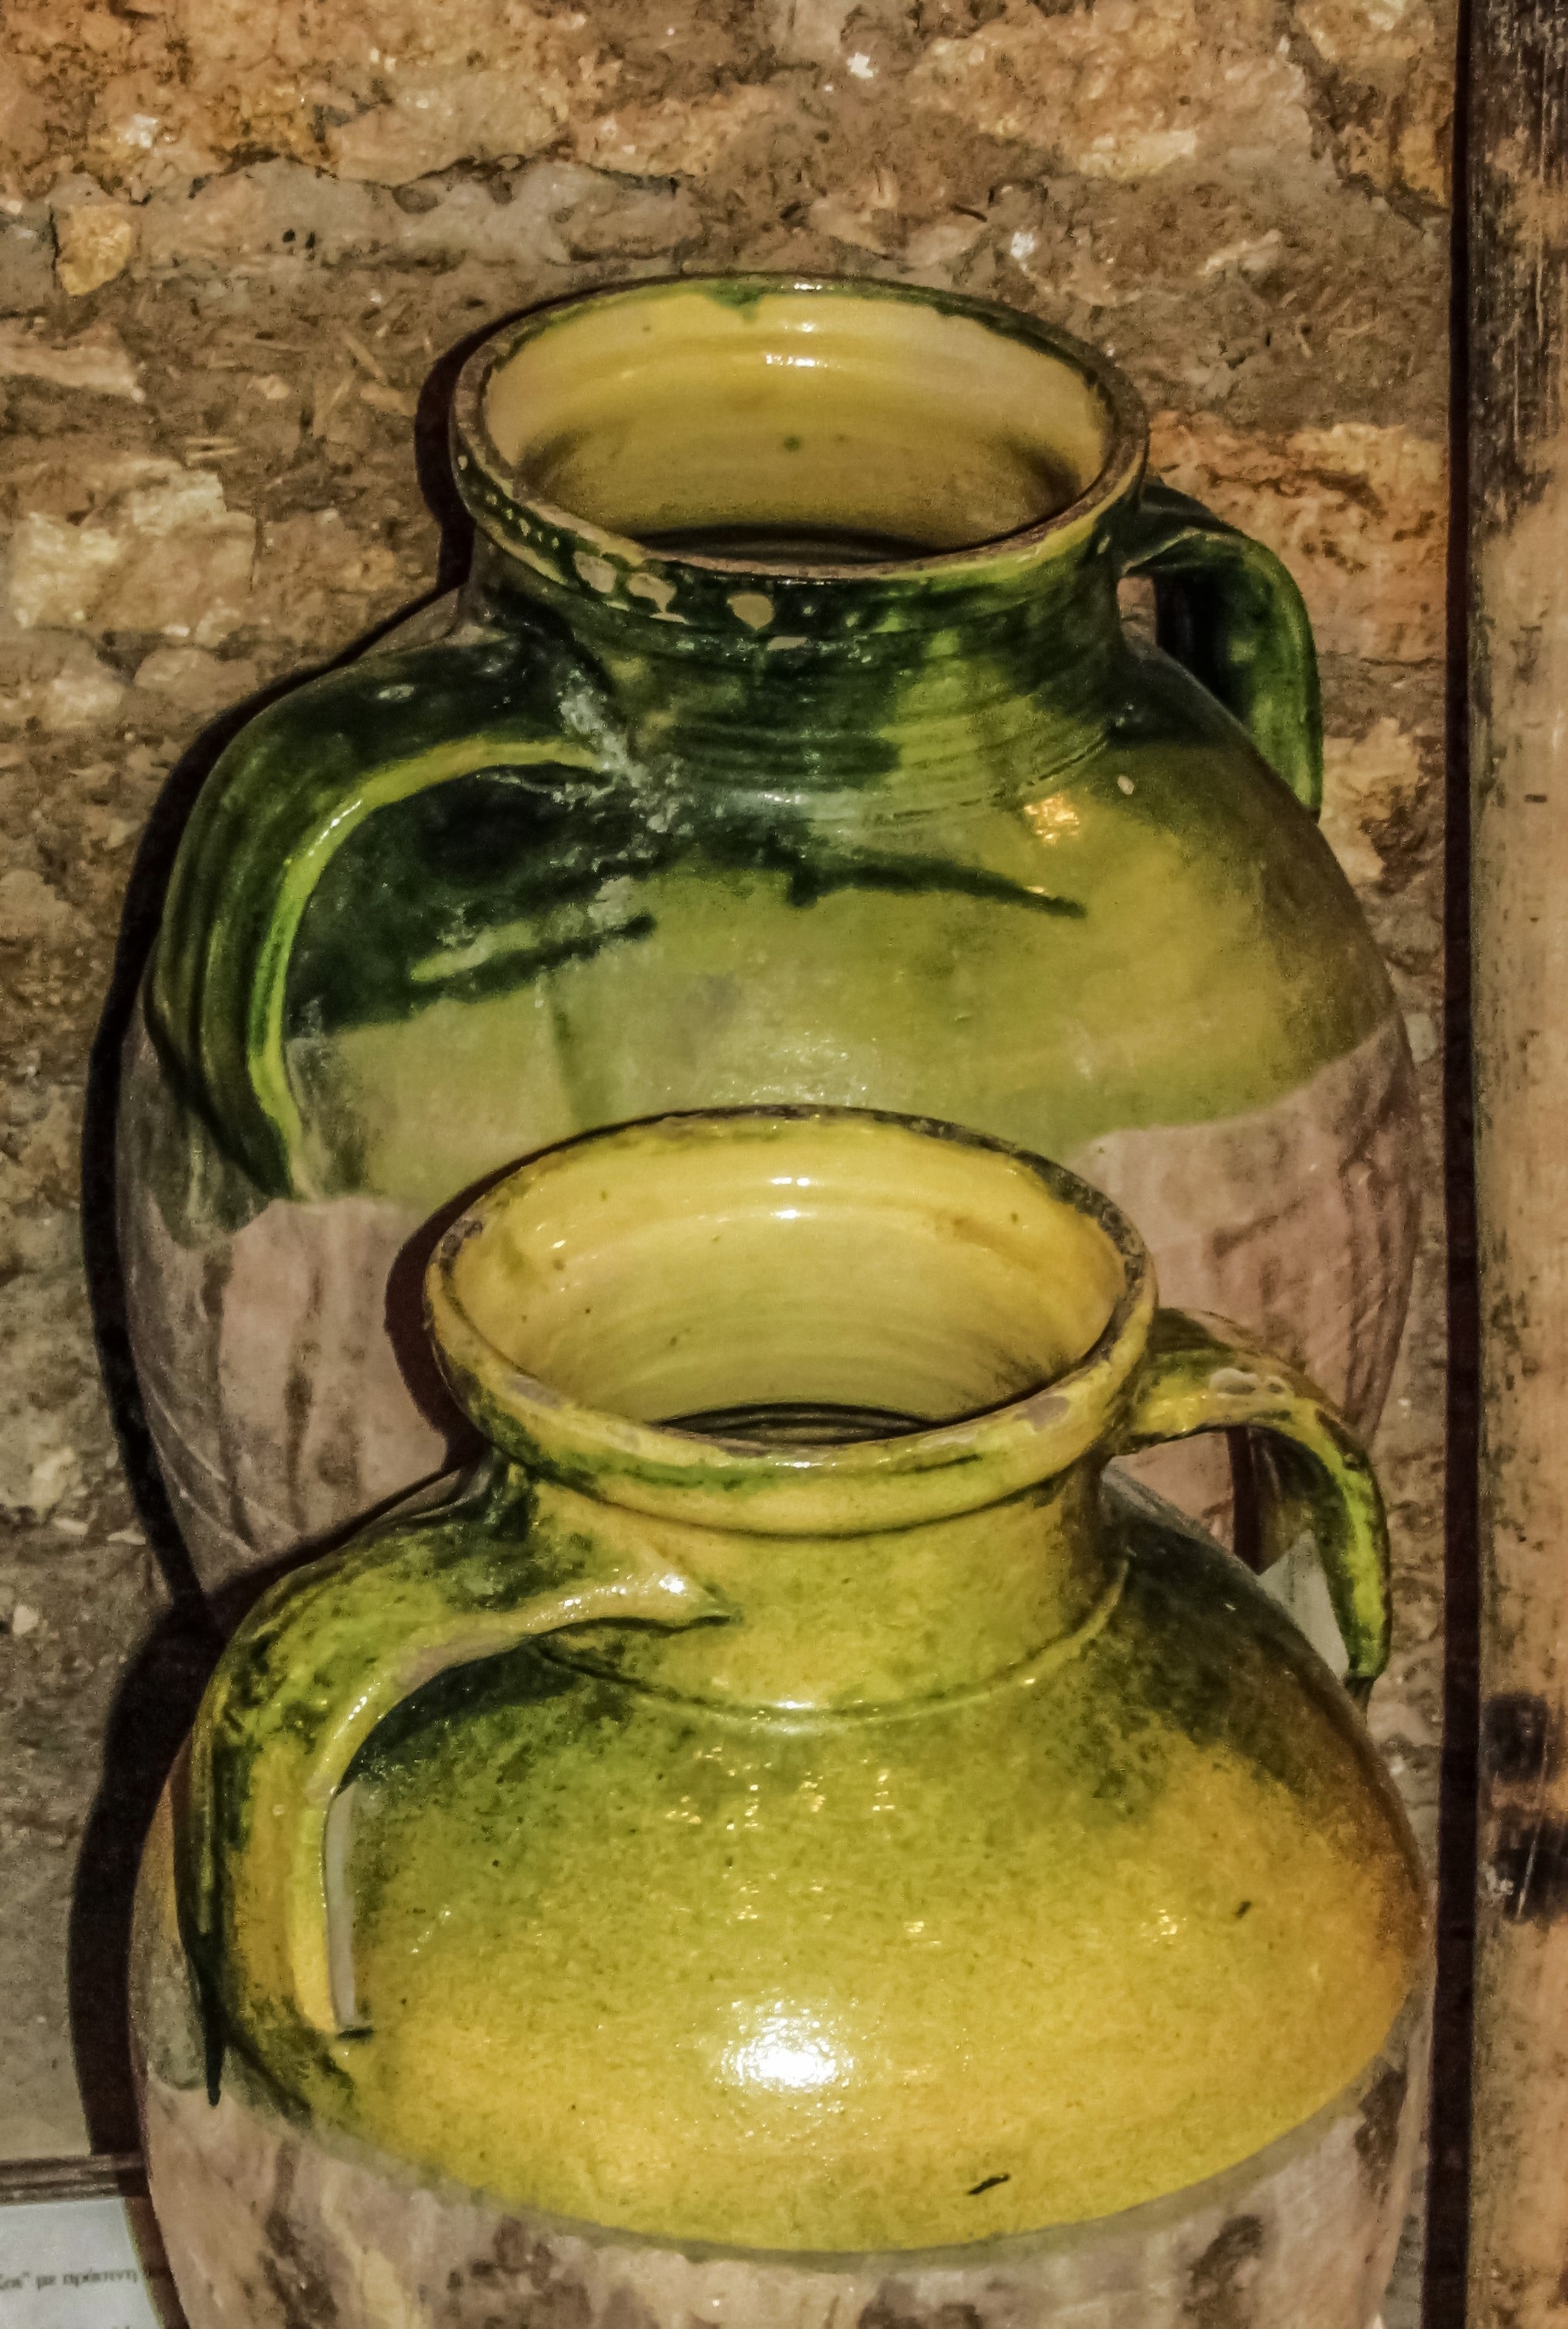
village, green, ceramic, pottery, still life, painting, gourd, art, containers, vases, traditional, cyprus, dherynia, still life photography, man made object, folklore museum, drinkware